Used car

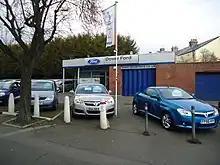

The Federal Trade Commission recommends that consumers consider a car retailer's reputation when deciding where to purchase a used car.